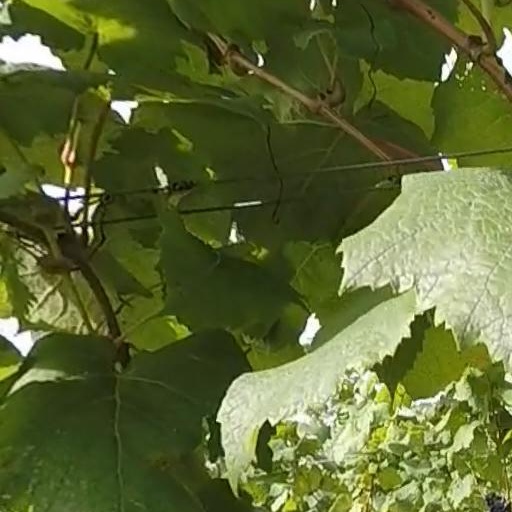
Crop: grape